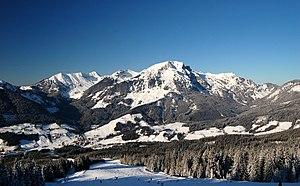
Le Gamsfeld est une montagne qui s'élève à 2 027 m d'altitude dans le massif du Salzkammergut en Autriche. Il est le point culminant du massif.